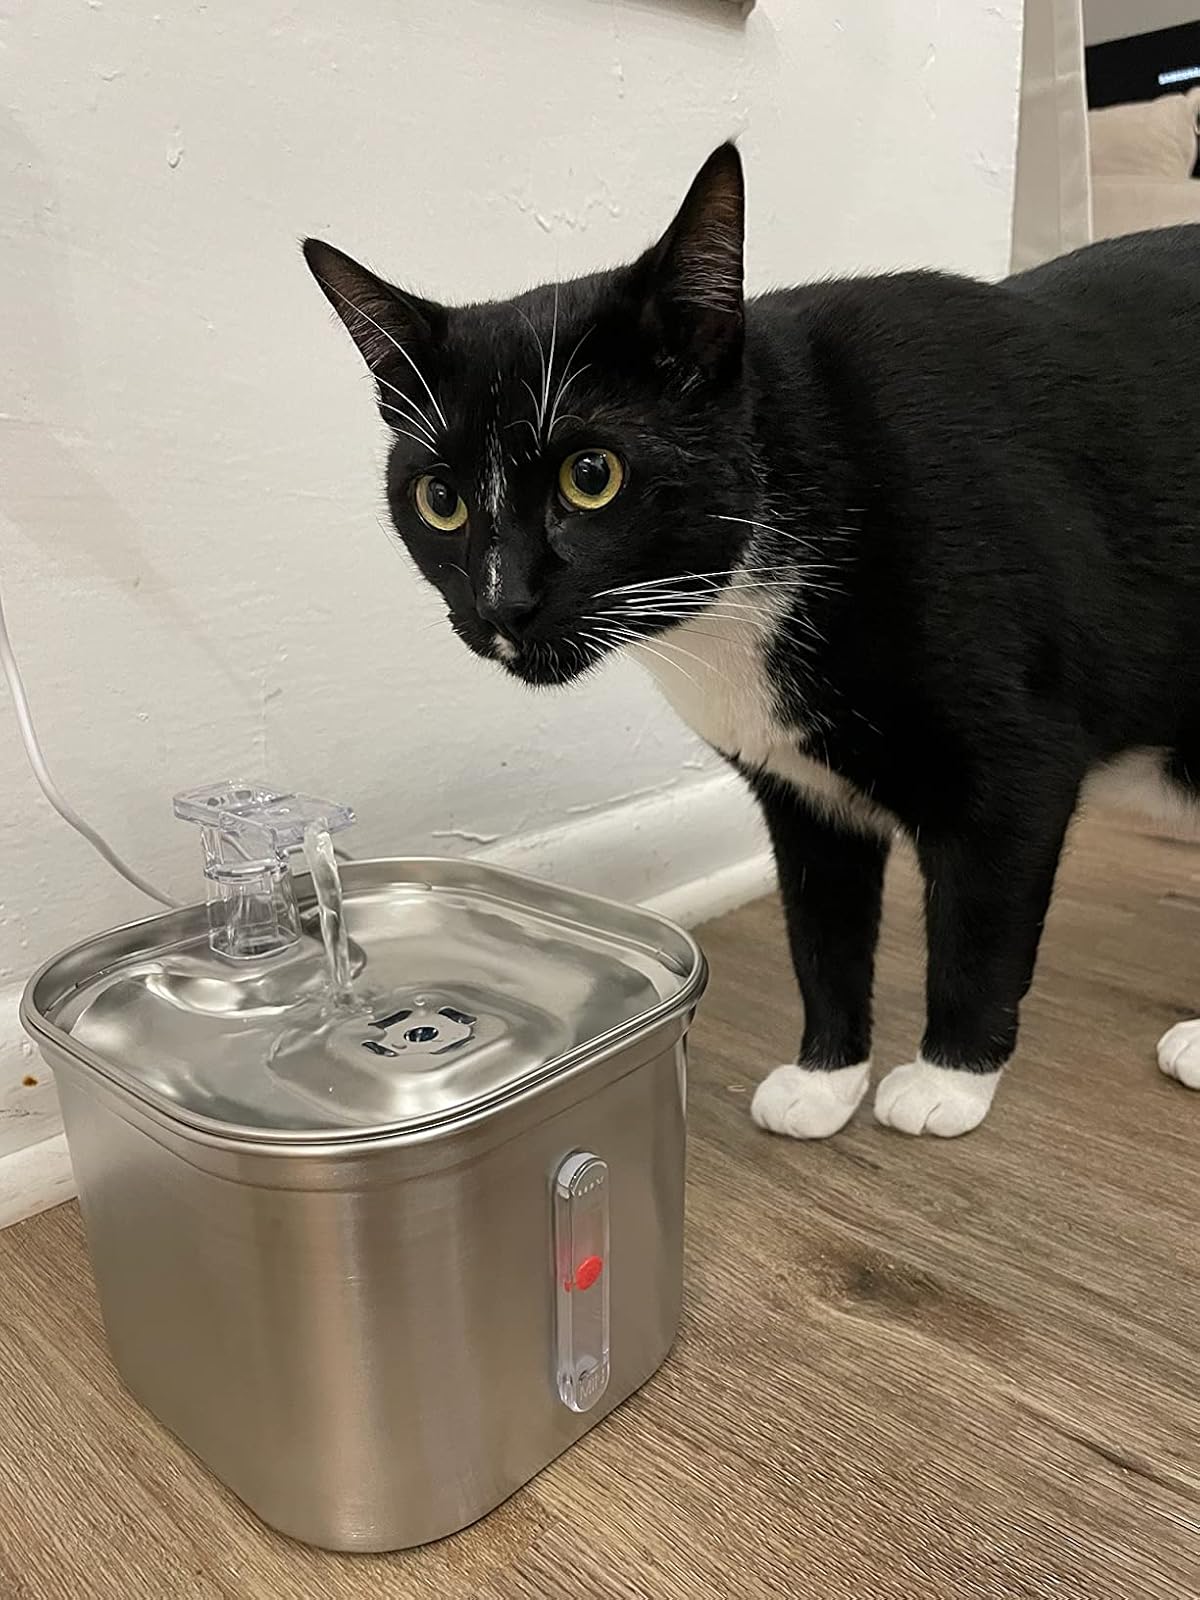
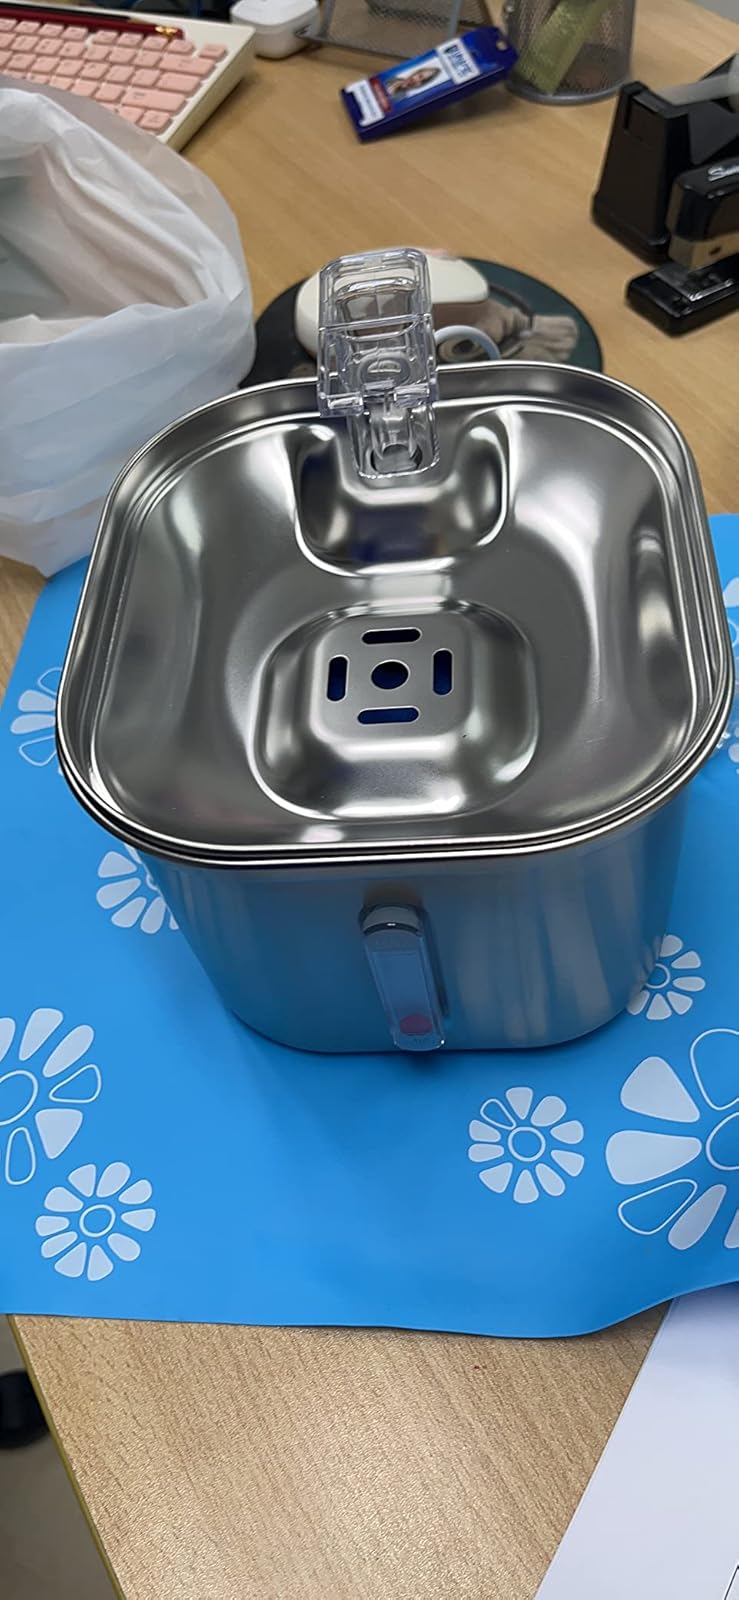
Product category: items_bowl
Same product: yes